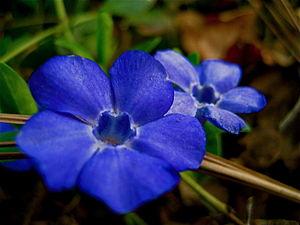
La grande pervenche est une plante herbacée pérenne de la famille des Apocynacées originaire du sud de l'Europe, France comprise.